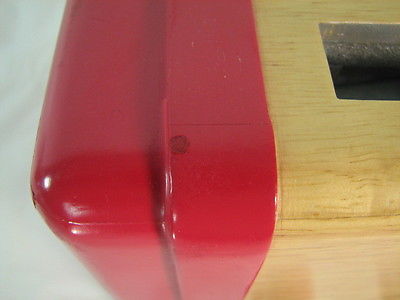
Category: toaster